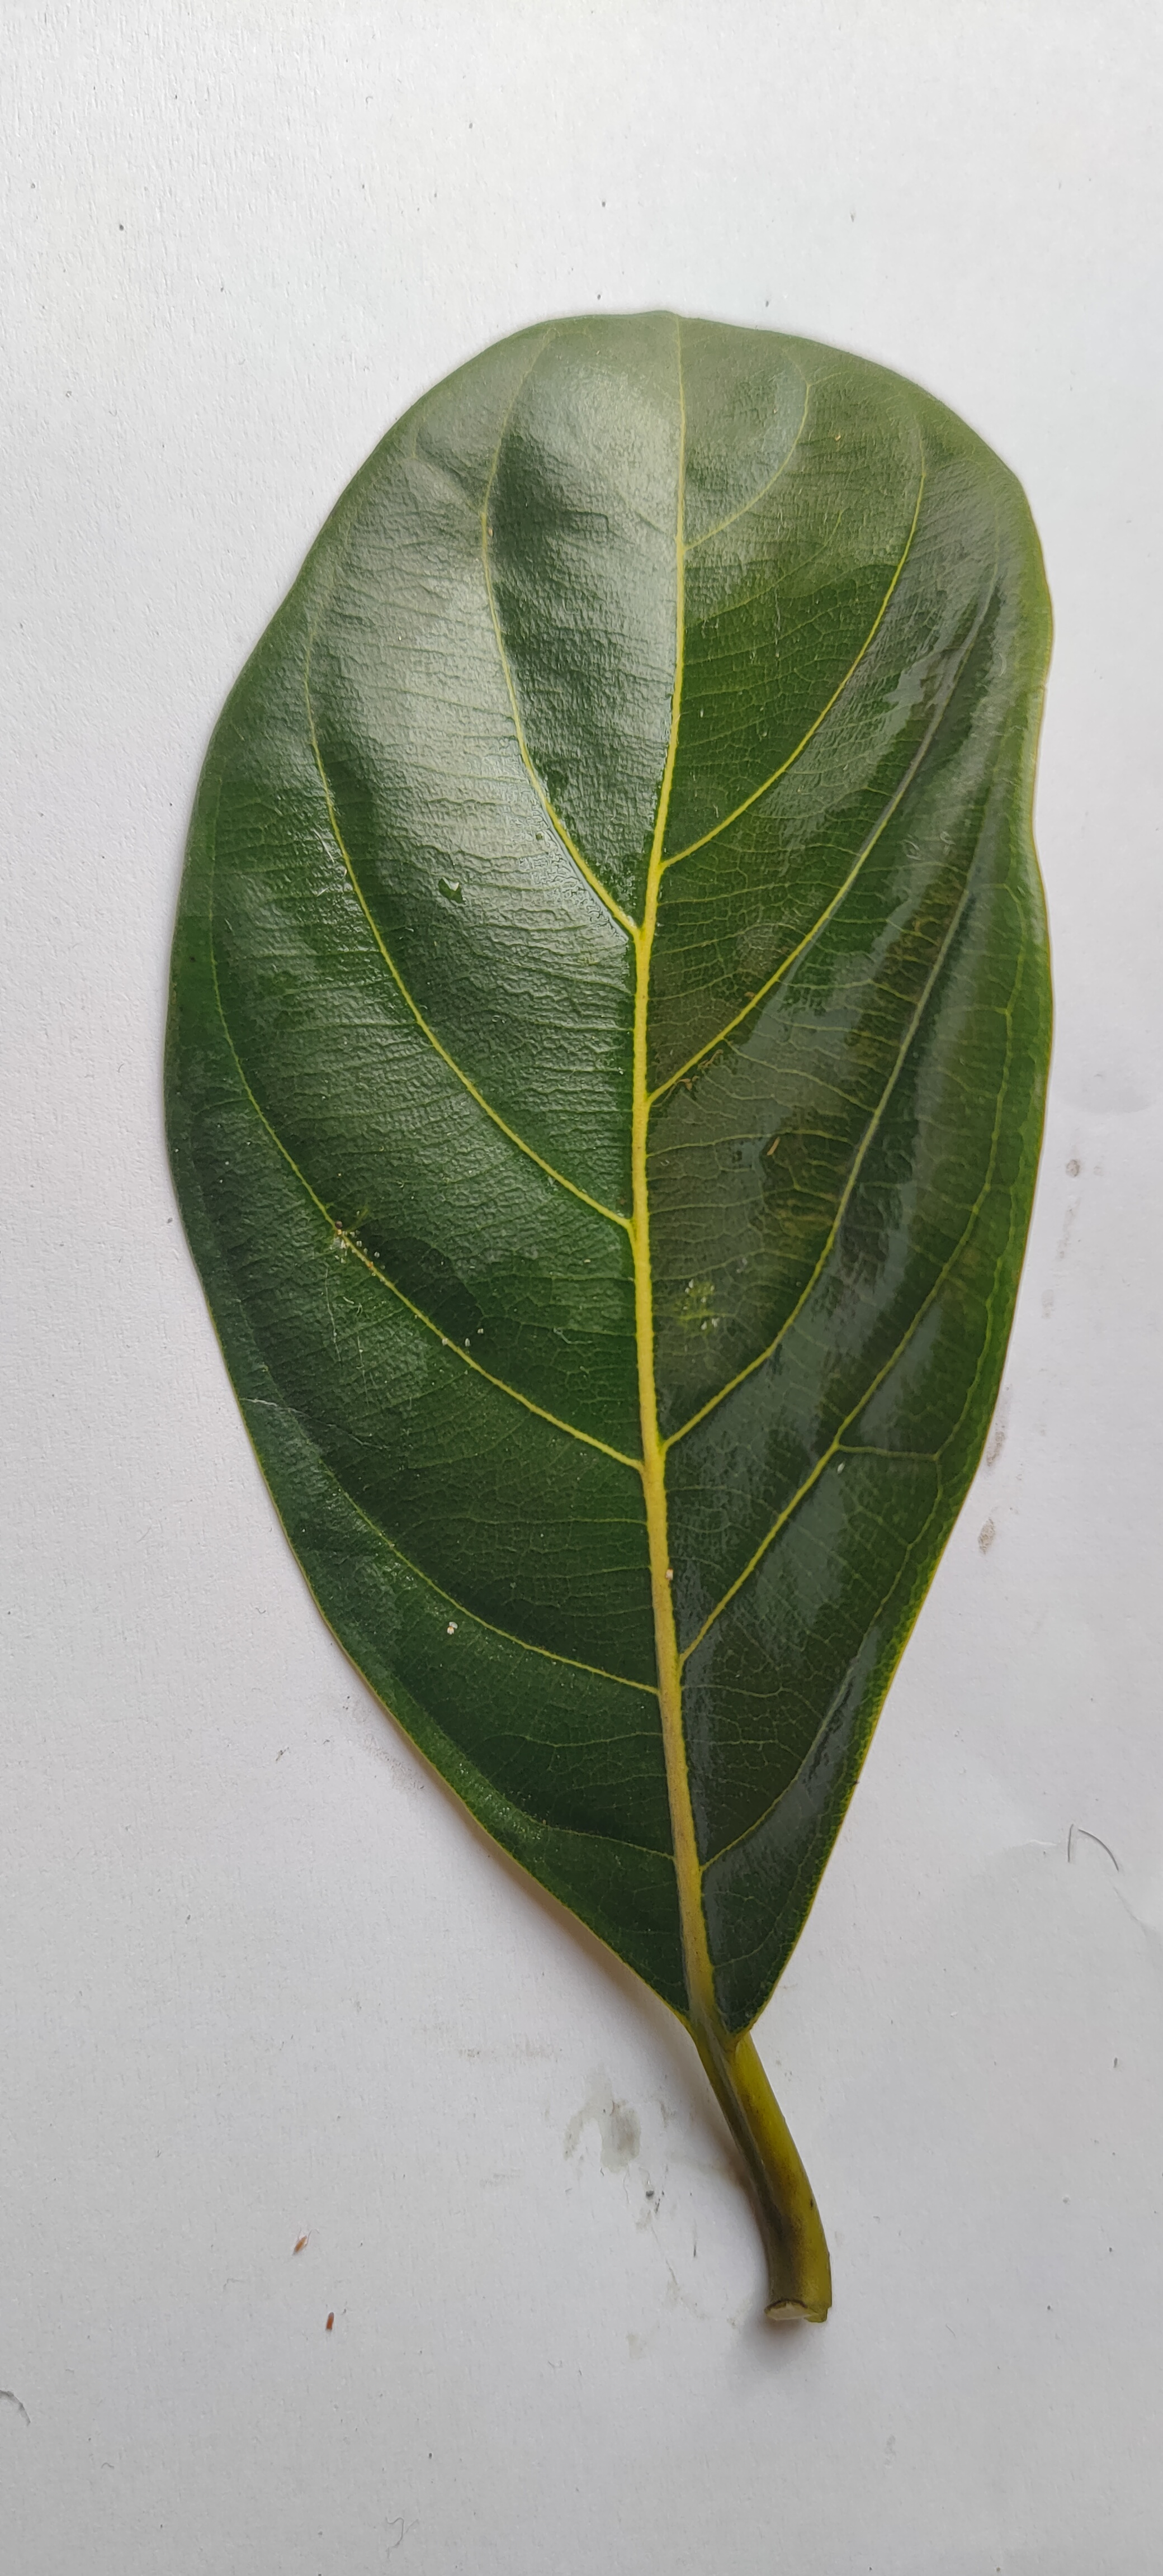
Leaf variety: Jackfruit